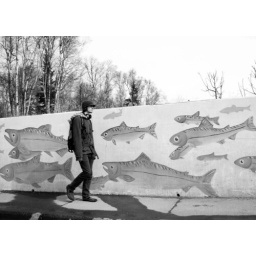
65/365 - Urban. This is as Urban as it gets. :) Edit: I decided I like it in black and white better.